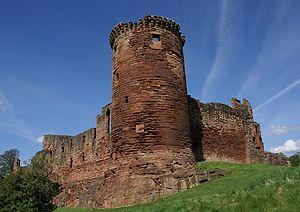
Le château de Bothwell est un château médiéval écossais, aujourd'hui en ruine, situé sur une hauteur près de la rivière Clyde. Il est situé dans le sud du Lanarkshire, en Écosse, entre Uddingston et Bothwell, à environ 16 km au sud-est de Glasgow.
Le clan Murray est un clan écossais des Highlands, originaire du comté de Moray en Écosse.
Bothwell est un village du South Lanarkshire en Écosse.
Emma di Resburgo est le sixième opéra composé par Giacomo Meyerbeer, et son troisième opéra composé pour un théâtre italien. Le livret est une adaptation, réalisée par Gaetano Rossi, du livret d’Andrea Leone Tottola écrit pour Simon Mayr, qui était lui-même tiré de celui de Jacques-Antoine de Révéroni Saint-Cyr et Jean-Nicolas Bouilly pour un opéra de Méhul. La création eut lieu au Teatro San Benedetto de Venise le 26 juin 1819.